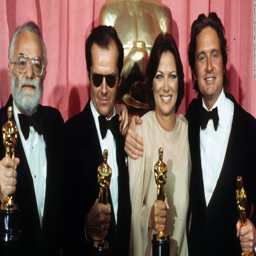
from left , military person , actors pose with their oscars at the awards ceremony .